Ellen M. Smith Three-Decker

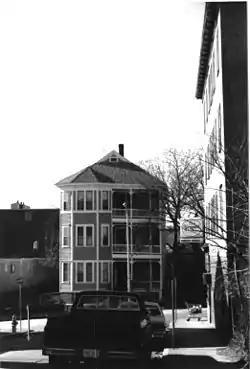
c. 1981 photo

The Ellen M. Smith Three-Decker was a historic triple decker house in Worcester, Massachusetts. Built in 1908, it was described as one of the best preserved Queen Anne triple deckers in Worcester University Park area when it was listed on the National Register of Historic Places in 1980. It was also one of the last to be built in the area, part of a group built to house workers in the business growing along the nearby rail corridor. It was thought to be demolished, but was actually relocated and re-modeled near-by.